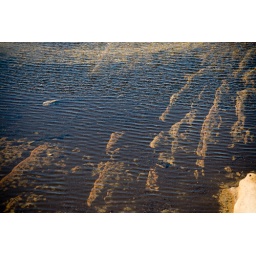
mountains under water